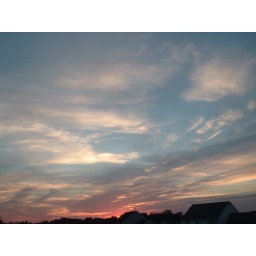
More white clouds are still in this one, not so much pink